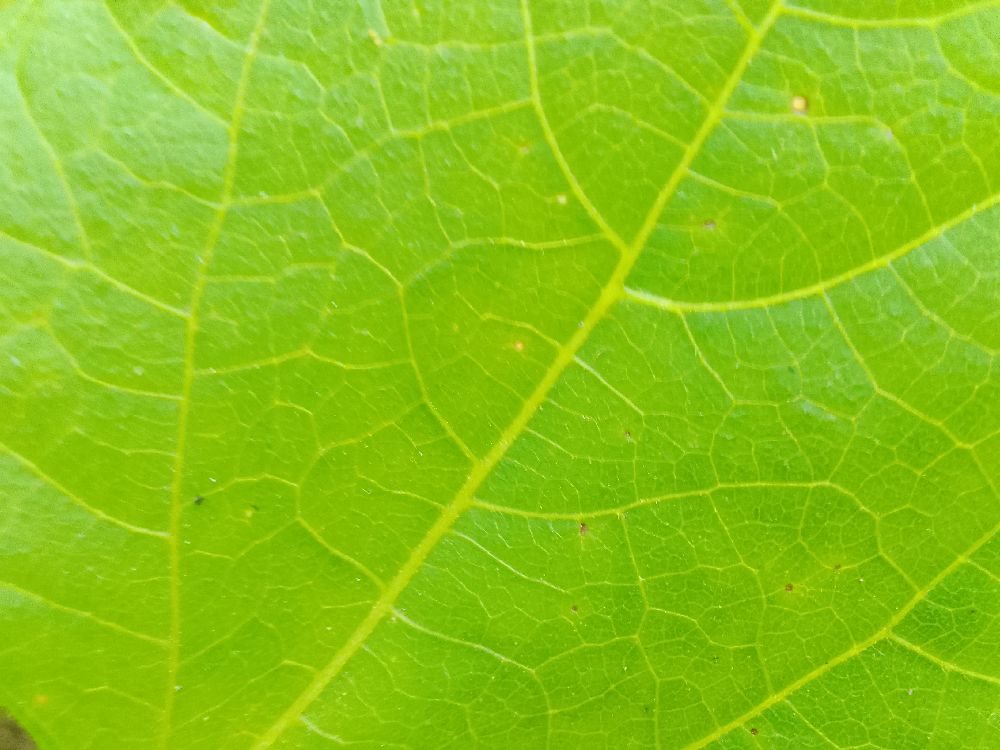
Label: healthy